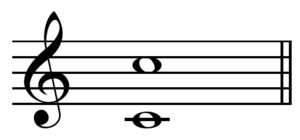
Oktav
En oktav over C
En oktav er en rækkefølge af 8 toner i den diatonisk skala. Et almindeligt klaver spænder over 8 oktaver: